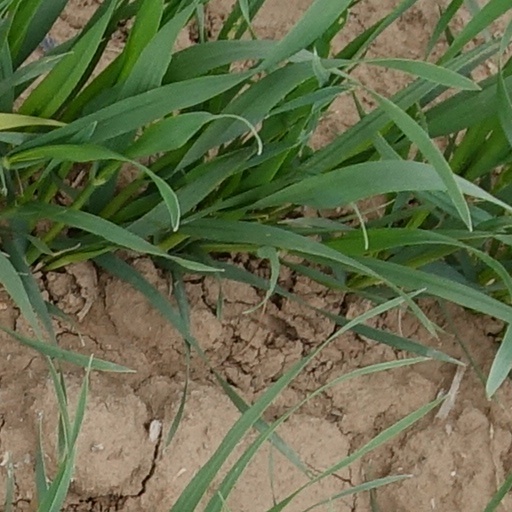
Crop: wheat